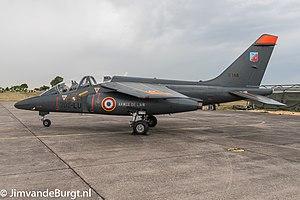
L’Alphajet ou Alpha Jet est un avion militaire de conception franco-allemande, destiné à l'entraînement ou à l'attaque au sol. Il a été construit à environ cinq cents exemplaires, utilisés par seize pays différents.